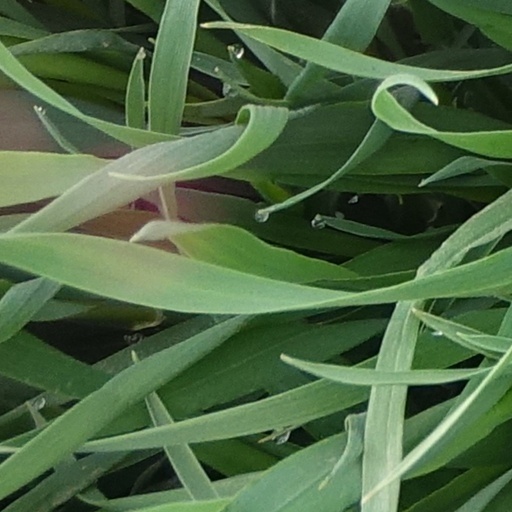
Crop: wheat